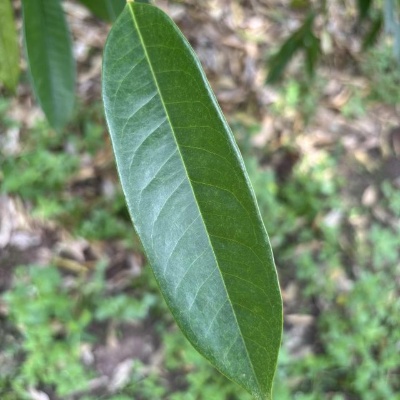
Label: Leaf_Healthy